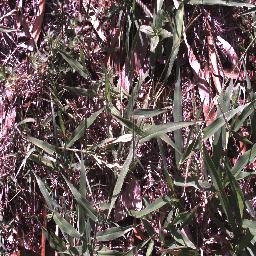
Label: negative